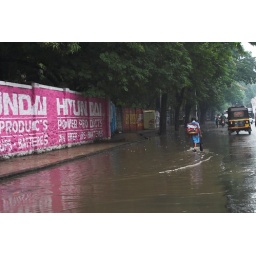
school girl walk in monsoon rain at home